Paradise Kiss (film)

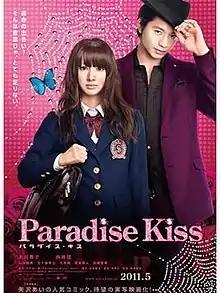
Film Poster

Paradise Kiss is a 2011 Japanese film based on the manga of the same name. The film is directed by Takehiko Shinjo, and it stars actors Keiko Kitagawa, Osamu Mukai, Yusuke Yamamoto.